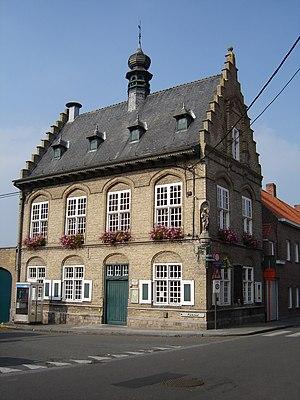
Elverdinge est un gros bourg de la plaine de l'Yser, sis à 4 km de la ville d'Ypres sur la route conduisant à Furnes. Administrativement il fait partie de la ville d'Ypres en Flandre occidentale.
Cette page regroupe l'ensemble des monuments classés de la ville belge d'Ypres.